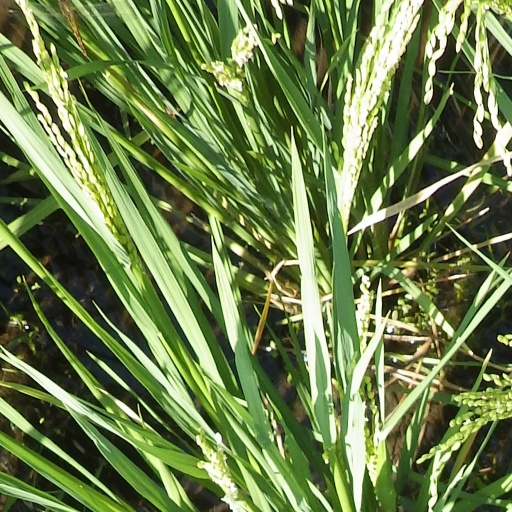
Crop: rice